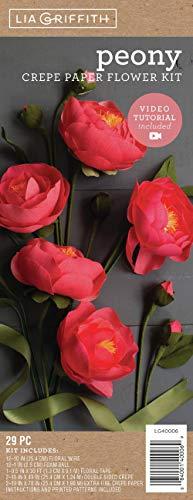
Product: Creativity Street LG40006 Crepe Paper Flower Kit-Peonies
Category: Toys & Games | Arts & Crafts | Craft Kits | Paper Craft
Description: Craft your own gorgeous blooms with our easy to assemble paper flower kit.
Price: $16.69
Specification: ProductDimensions:6x12x2inches|ShippingWeight:2.97pounds(Viewshippingratesandpolicies)|Itemmodelnumber:LG40006|ASIN:B07R8ZH8Z6